Jakob Christof Rad

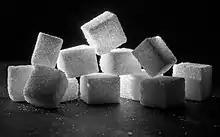
Sugar cubes, invention of Jakob Christof Rad

Rad is credited with the invention of sugar cubes. The idea to produce sugar in cube form came from his wife, who cut herself while paring down the standard large, commercial sugar loaf into smaller parts for use in the home. Rad had become involved with management of a sugar factory in 1840 in the South Bohemian town of Dačice (present day Czech Republic). He began work on a machine for transforming sugar into cube form, leading to a five-year patent for the cube press he invented, granted on 23 January 1843. Rad had started a business producing the "tea sugar" that was ultimately unsuccessful. The factory set up in Dačice went into bankruptcy, Rad returned to Vienna in 1846, production stopped, the invention was forgotten. The sugar cubes were successfully mass-produced 30 years later using a different process.